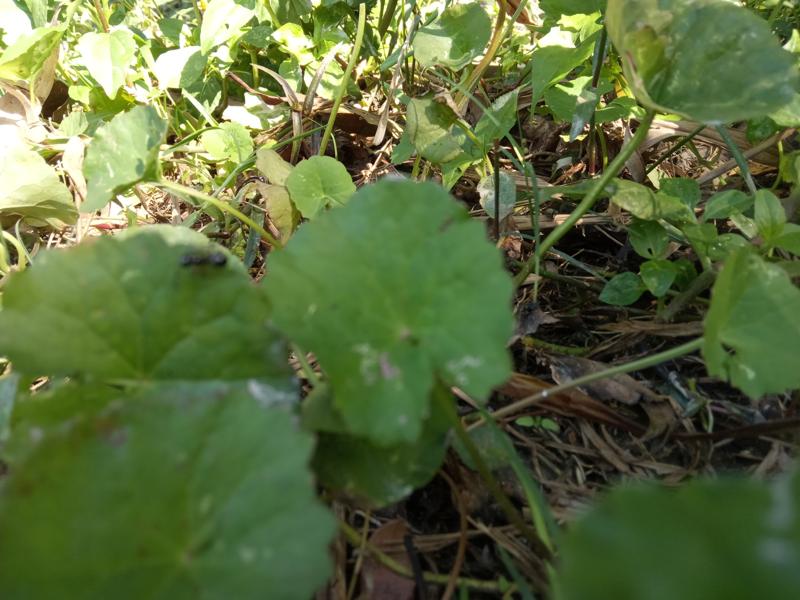
Weed species: Centella asiatica